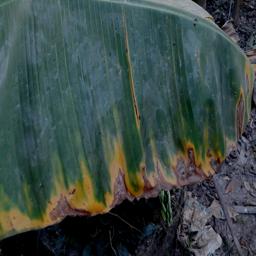
Label: POTASSIUM DEFICIENCY